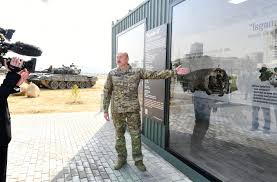
Label: Air Defense